I-joist

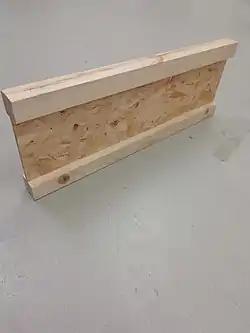
I-joists

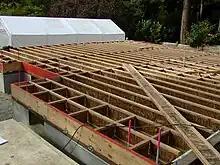
A partially constructed floor built with I-joists

An engineered wood joist, more commonly known as an I-joist, is a product designed to eliminate problems that occur with conventional wood joists. Invented in 1969, the I-joist is an engineered wood product that has great strength in relation to its size and weight. The biggest notable difference from dimensional lumber is that the I-joist carries heavy loads with less lumber than a dimensional solid wood joist. As of 2005, approximately 50% of all wood light framed floors used I-joists. I-joists were designed to help eliminate typical problems that come with using solid lumber as joists.